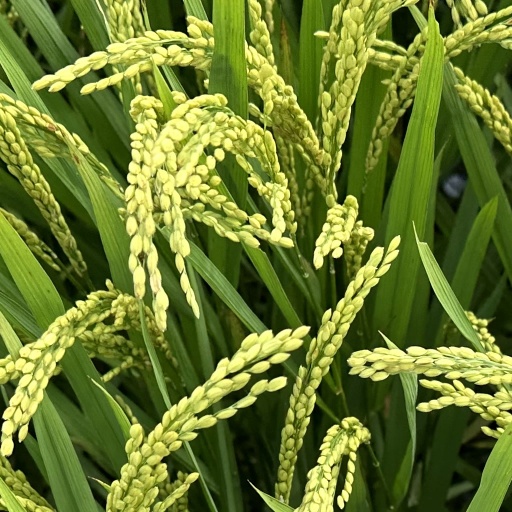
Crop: rice